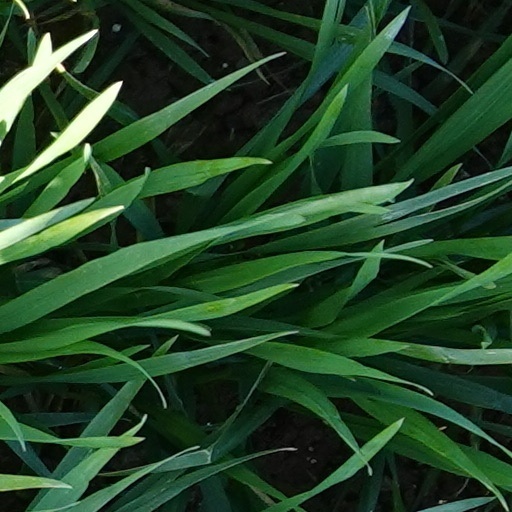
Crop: wheat